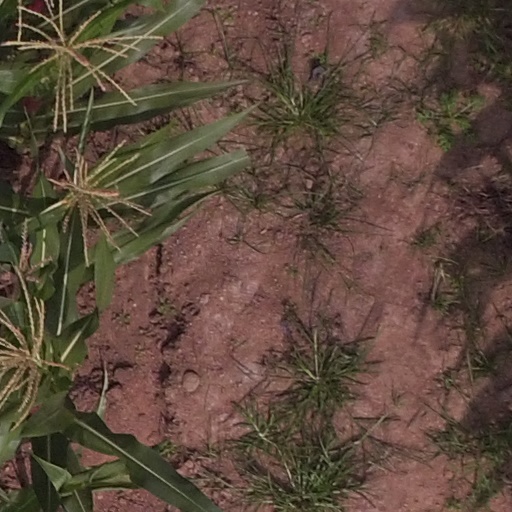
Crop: maize; corn